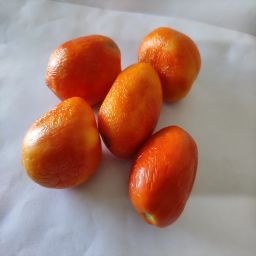
Crop: Tomato
Quality: Old